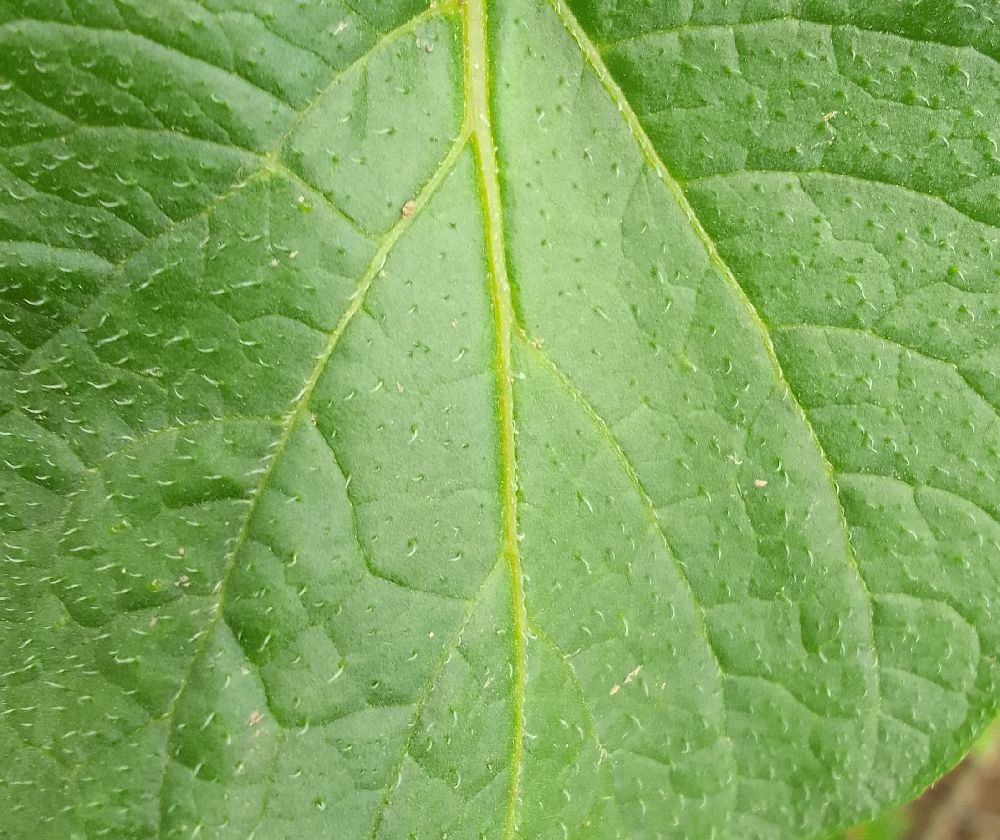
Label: Healthy